Elham Valley Railway

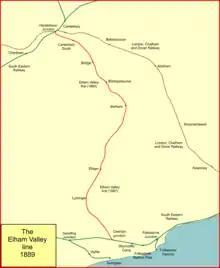
The Elham Valley line

The South Eastern Railway opened the main line to Ashford in 1842. A connection to Folkestone opened the following year and to Canterbury in 1846. At the same time, the East Kent Railway was constructing a line from Canterbury to Dover. However, the imposing geography of the Elham Valley that connects Canterbury to Folkestone meant that unlike much of Kent, no railway line was proposed to run through it during the Railway Mania of this time.